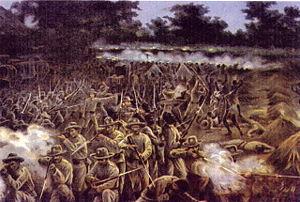
La bataille de Marracuene est livrée le 2 février 1895, à proximité de Marracuene dans le sud du Mozambique, pendant la révolte des Tsongas ou Thongas contre l'autorité coloniale portugaise. Elle oppose 3 000 Tsongas, commandés par le chef Mahazuli, à 830 soldats portugais, sous les ordres du major Alfredo Augusto Caldas Xavier, et se termine par la défaite des révoltés.
Marracuene est une ville du sud du Mozambique, dans la province de Maputo.